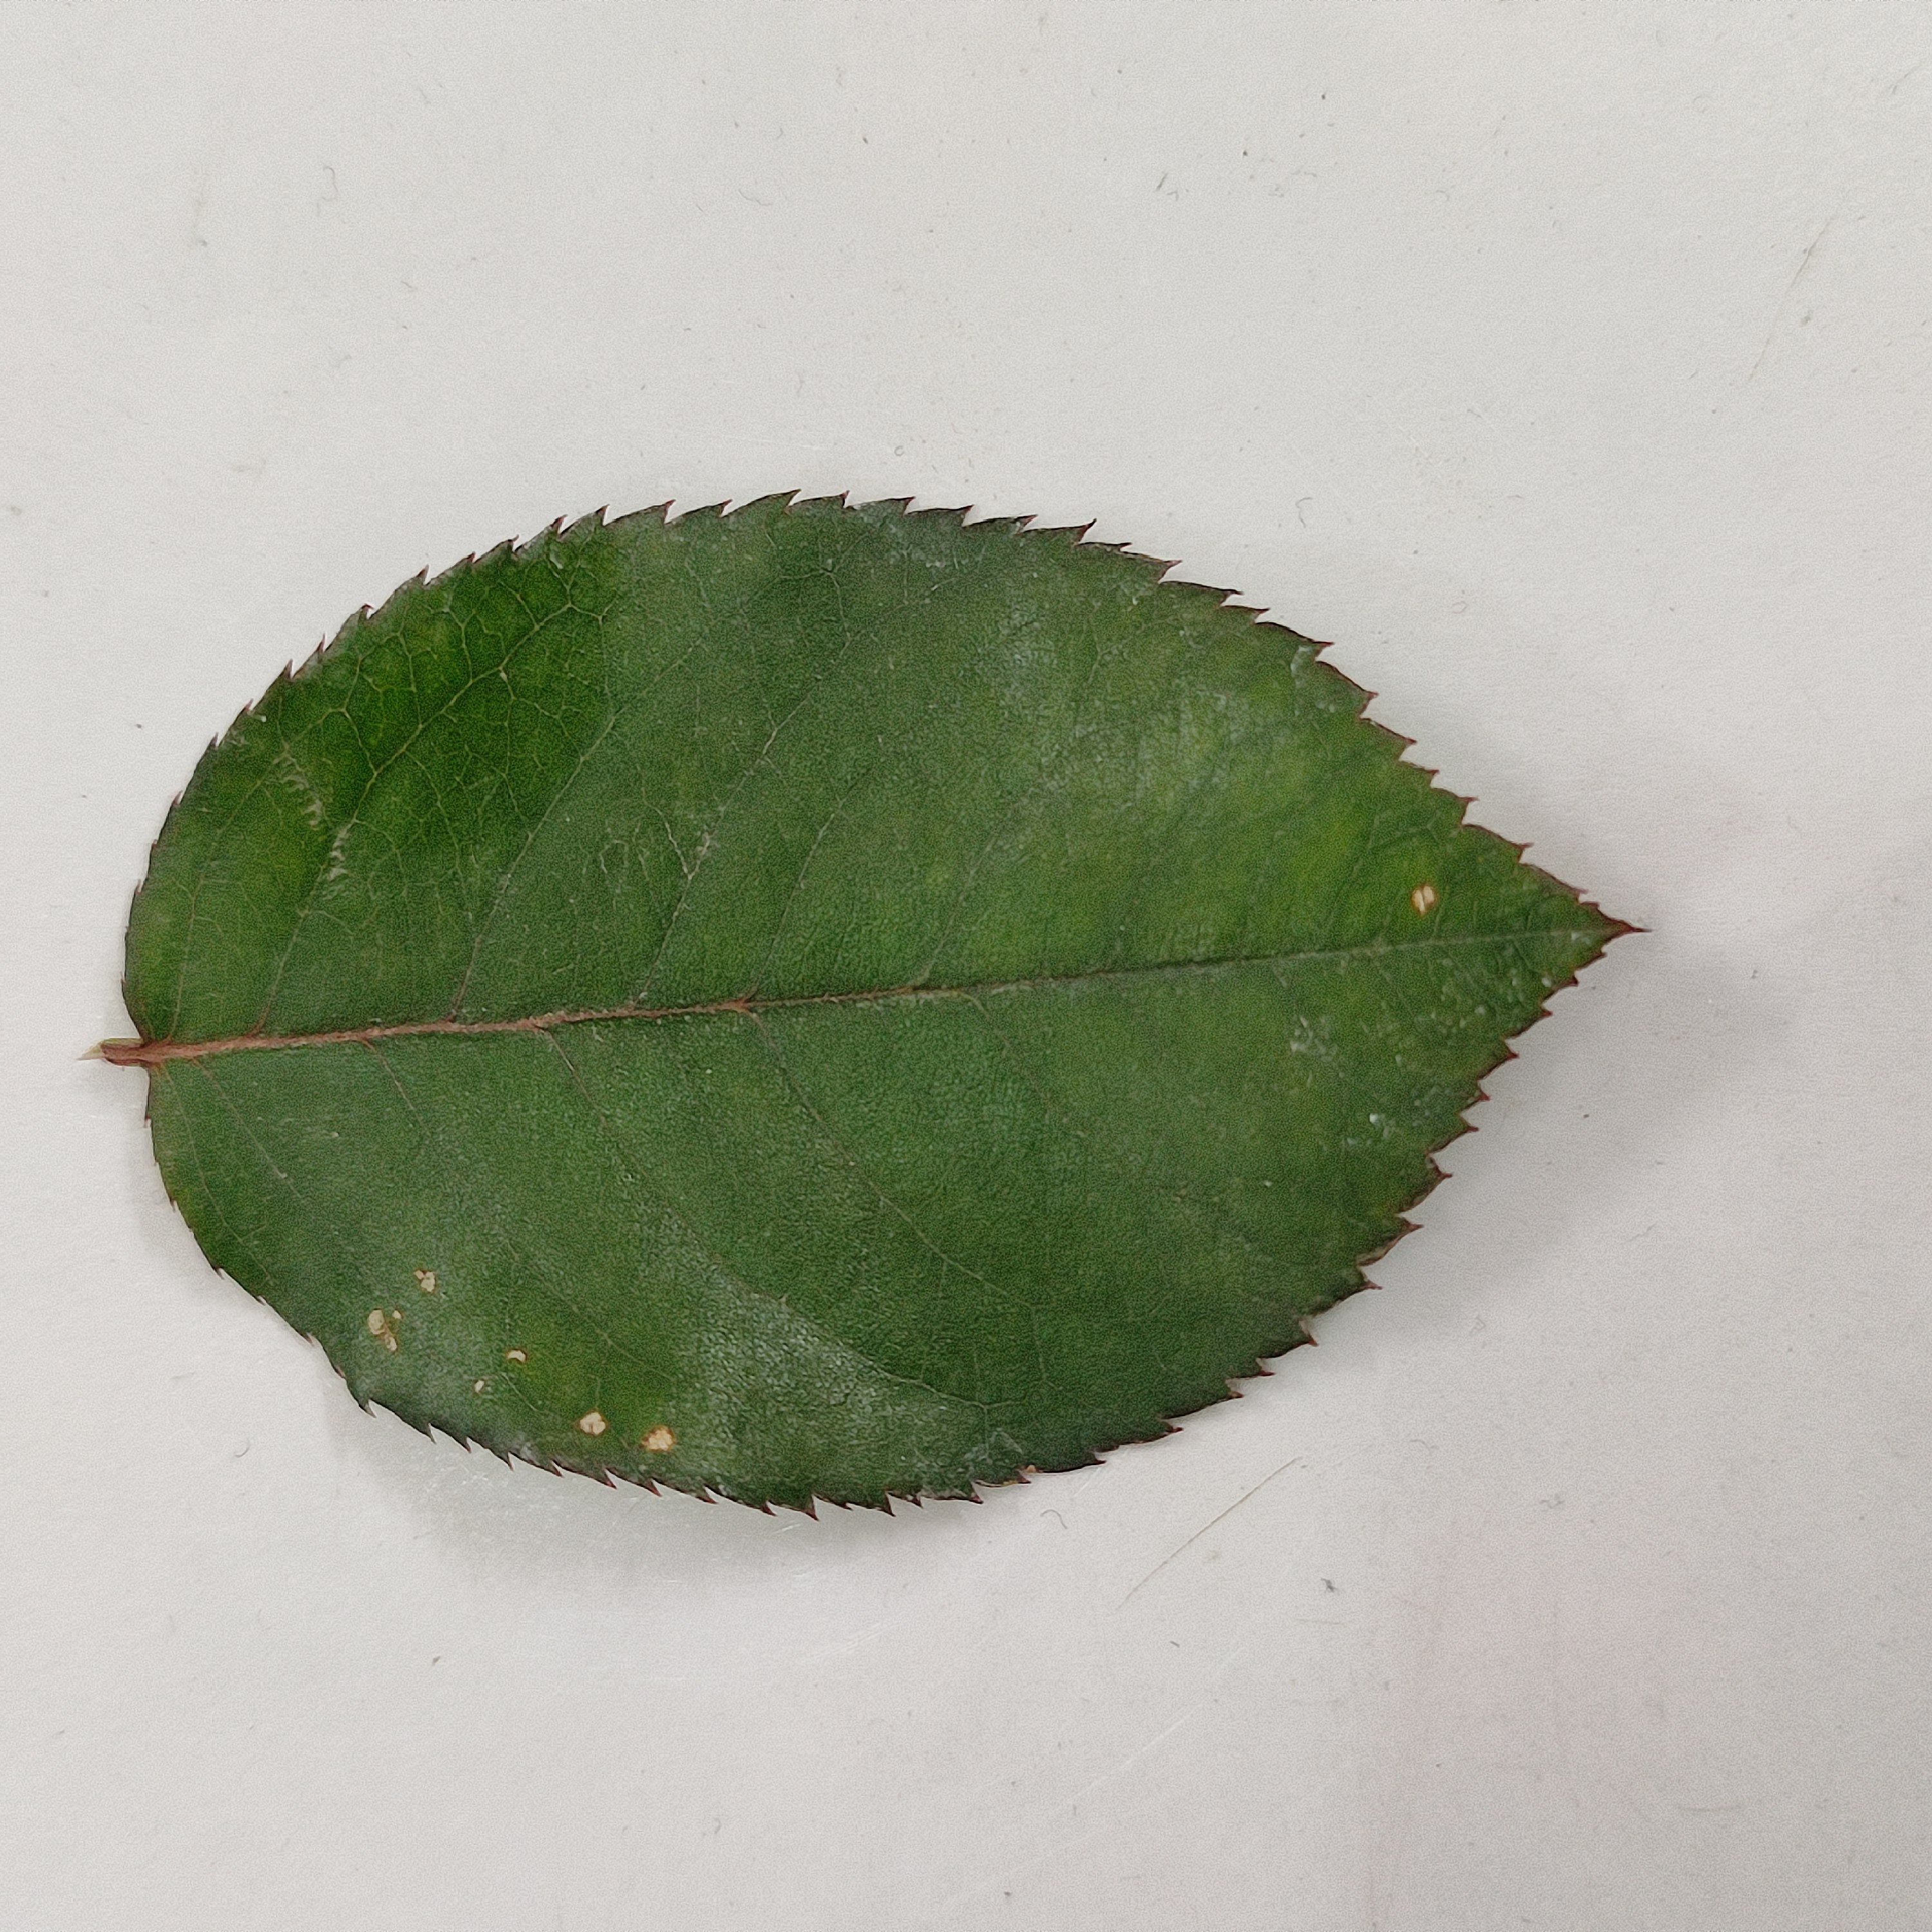
Label: Healthy Leaf